Yoshio Kodaira

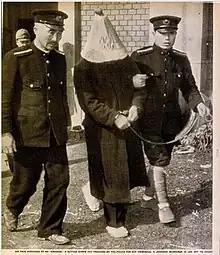
Kodaira (in the conical straw hat) being escorted into court during his trial (1947)

was a Japanese serial killer, serial rapist, and war criminal who murdered at least 8 people in the Tokyo and Tochigi Prefecture areas between 1932 and 1946.